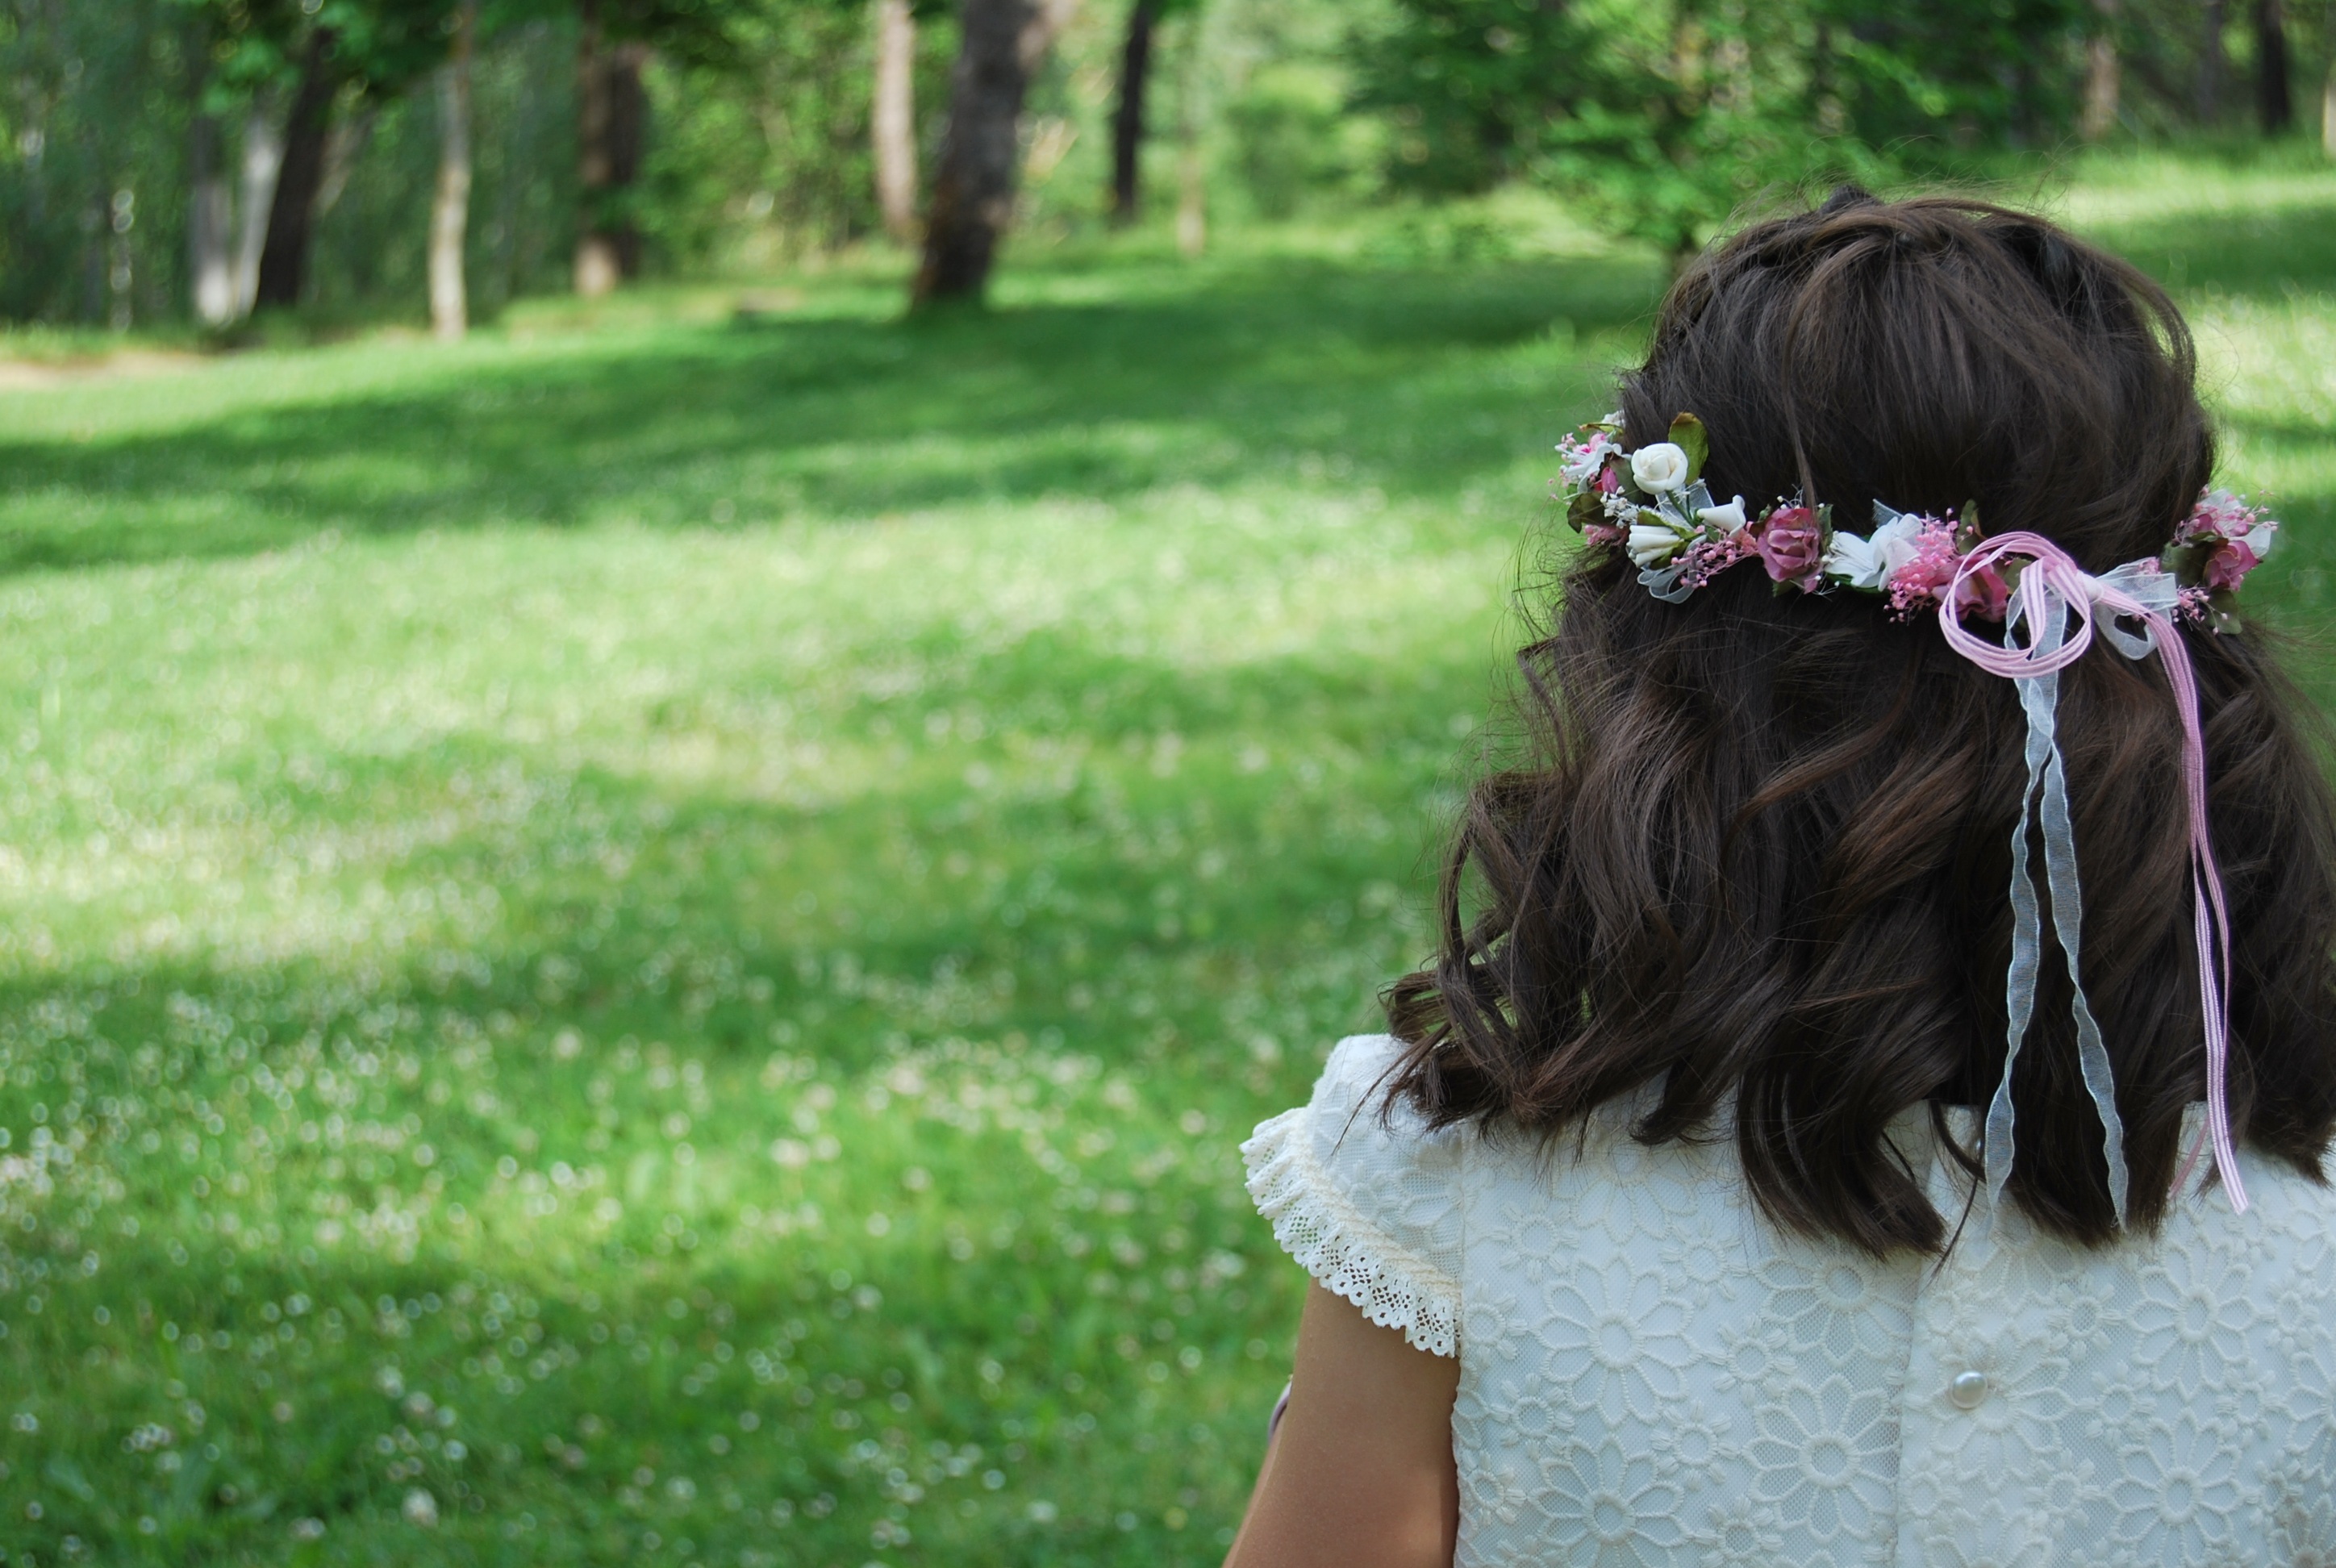
grass, girl, hair, lawn, flower, green, child, garden, rear view, dress, communion, romantico